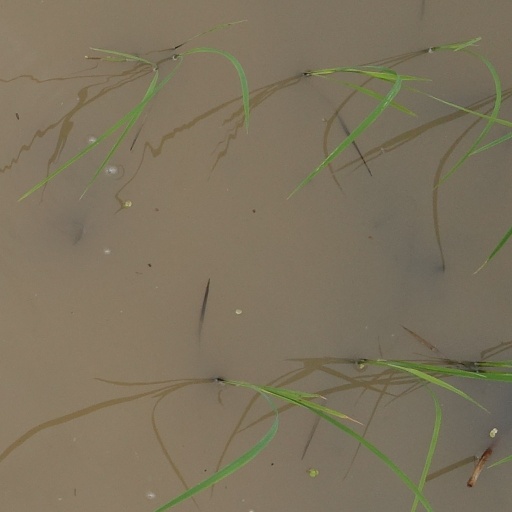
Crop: rice